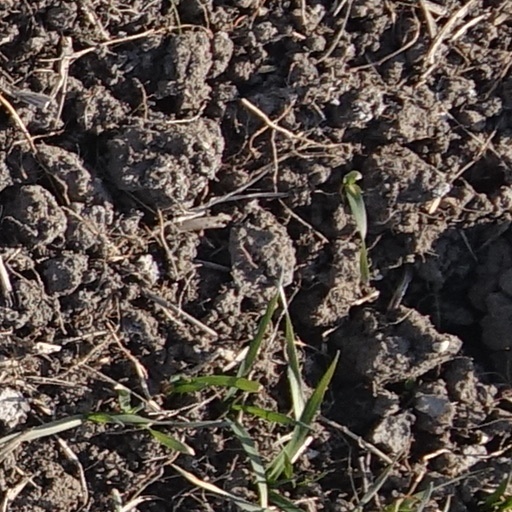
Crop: wheat